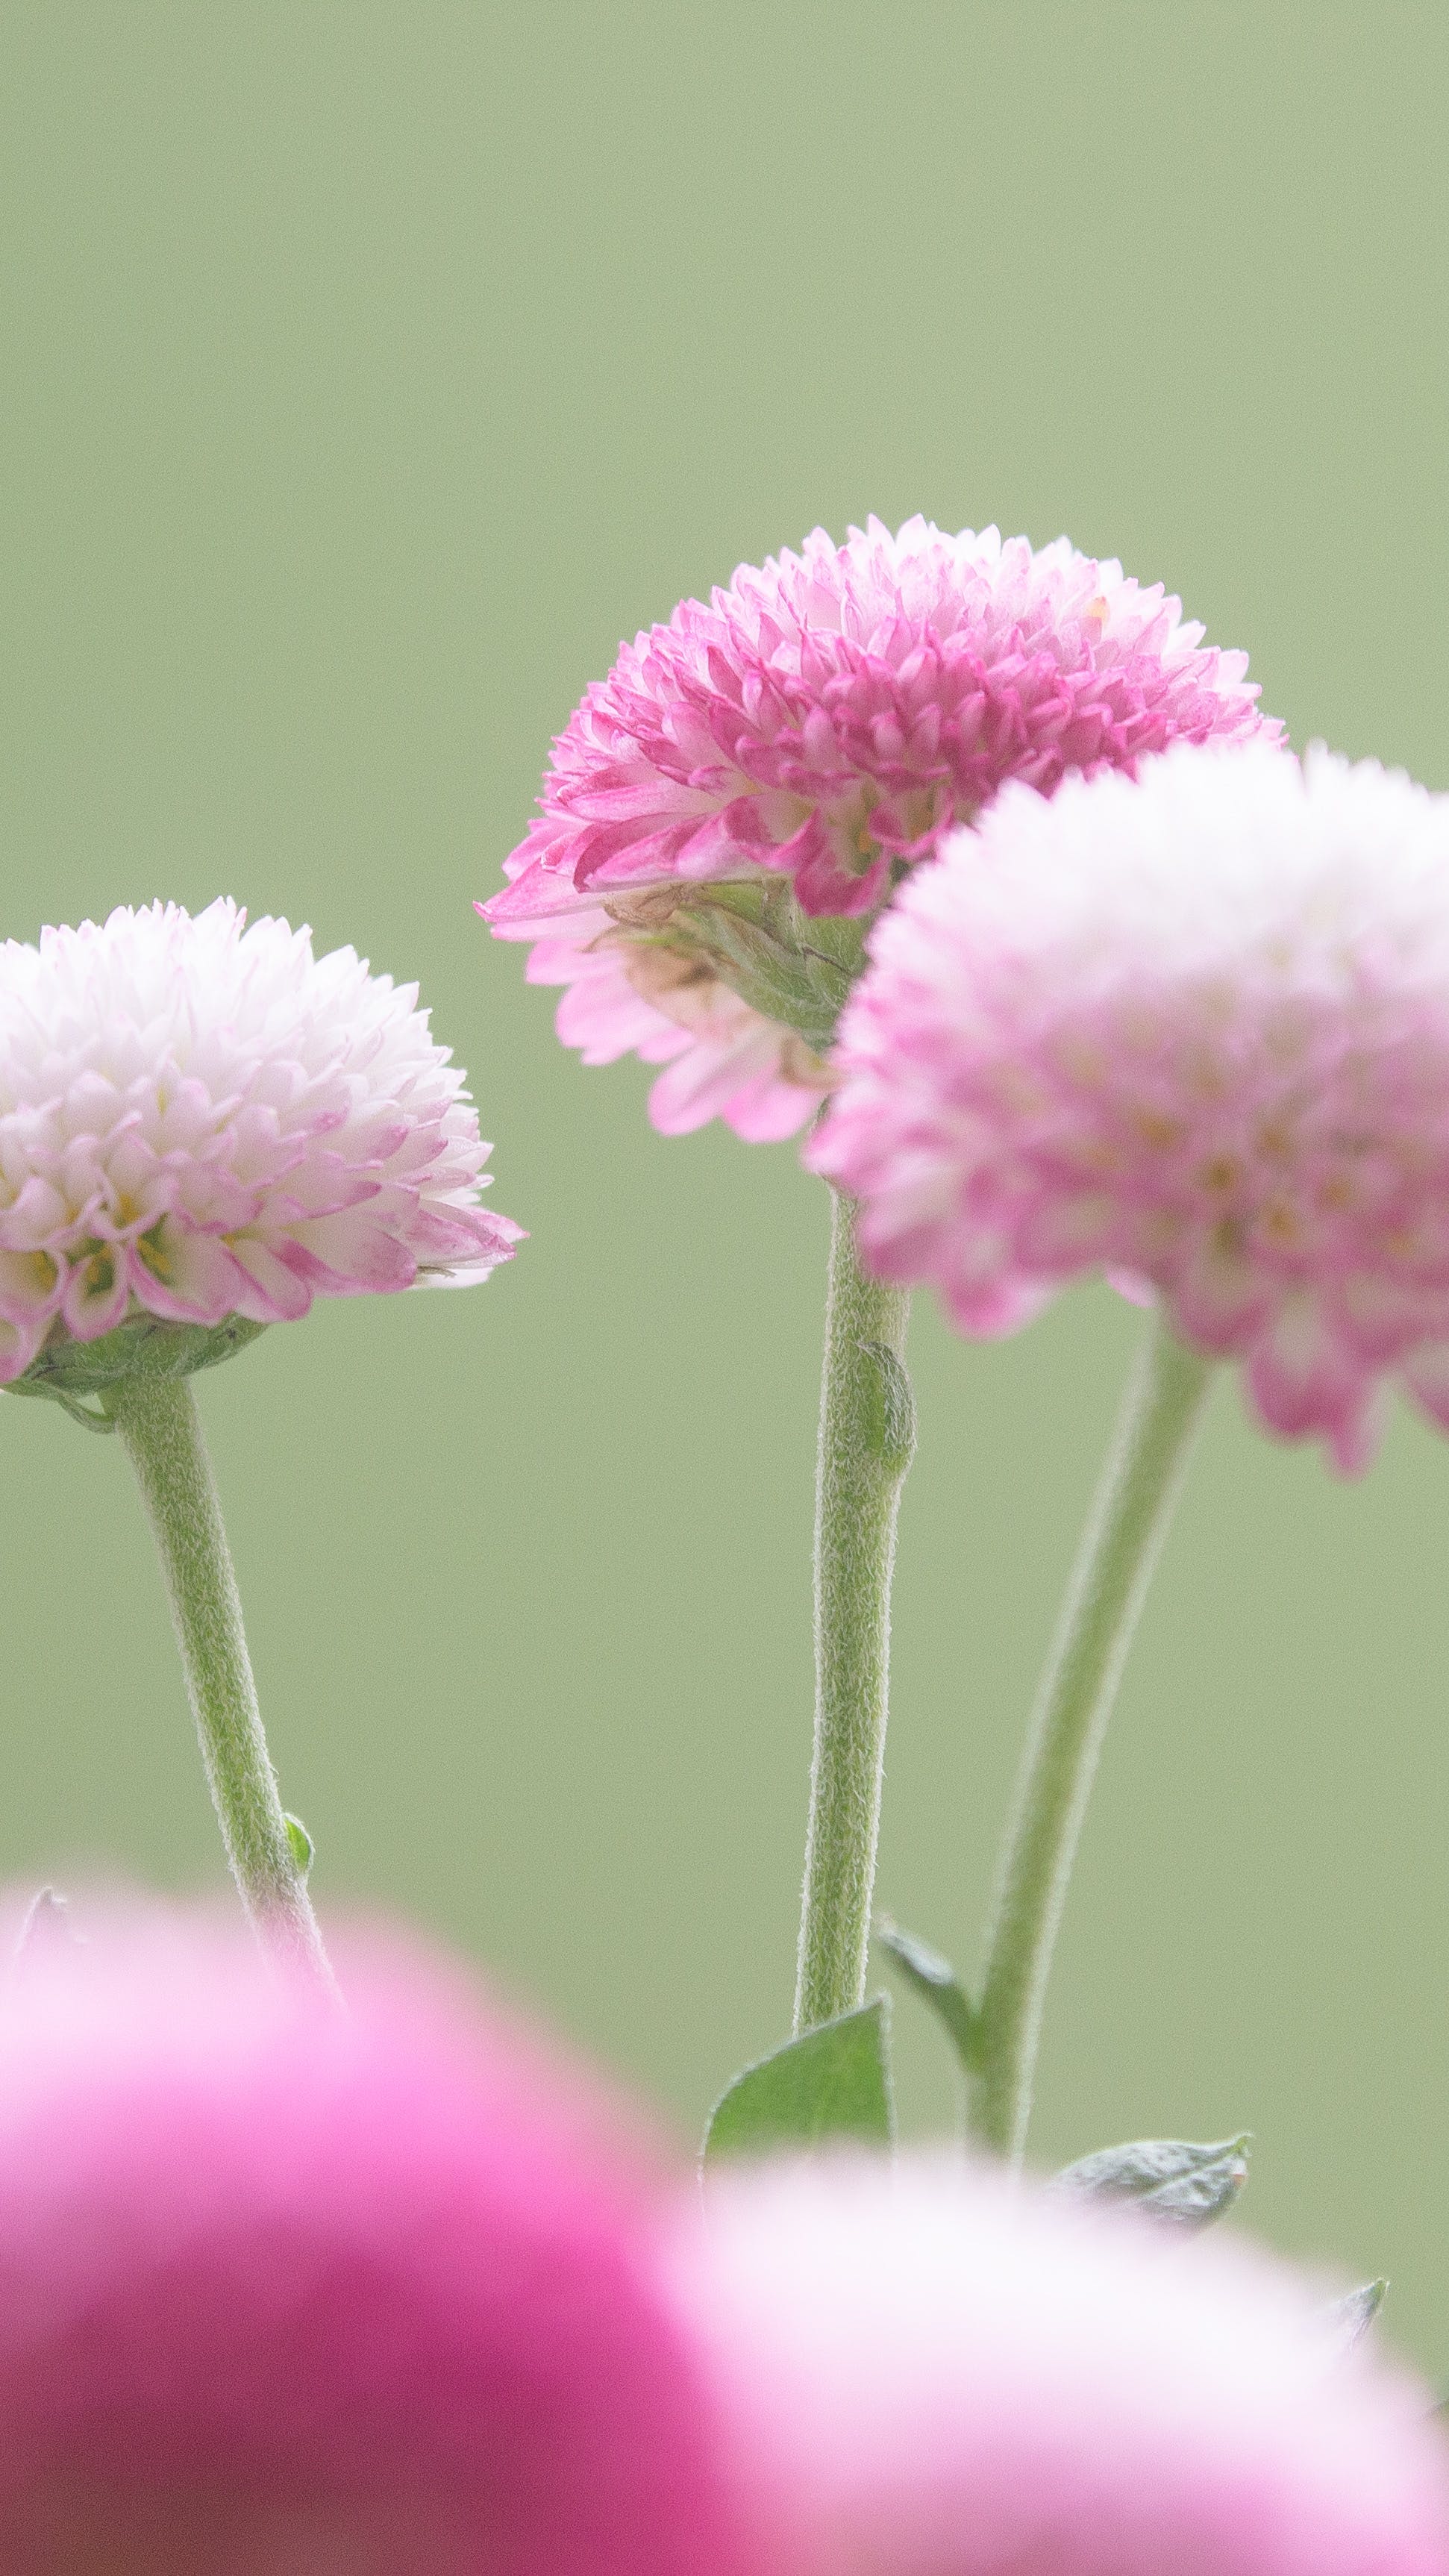
flower, plant, botany, nature, petal, pink, herbaceous plant, magenta, flowering plant, annual plant, close up, shrub, Pedicel, grass, macro photography, perennial plant, pollen, wildflower, herb, plant stem, pink family, allium, science